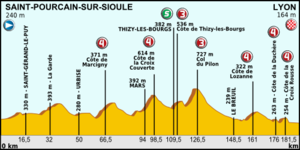
La 14ᵉ étape du Tour de France 2013 s'est déroulée le samedi 13 juillet 2013. Elle part de Saint-Pourçain-sur-Sioule et arrive à Lyon.